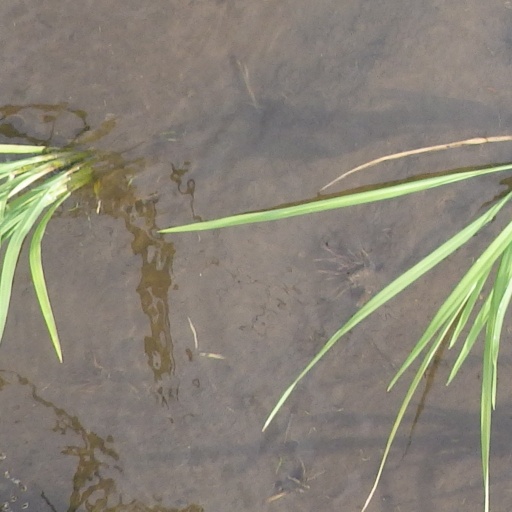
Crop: rice